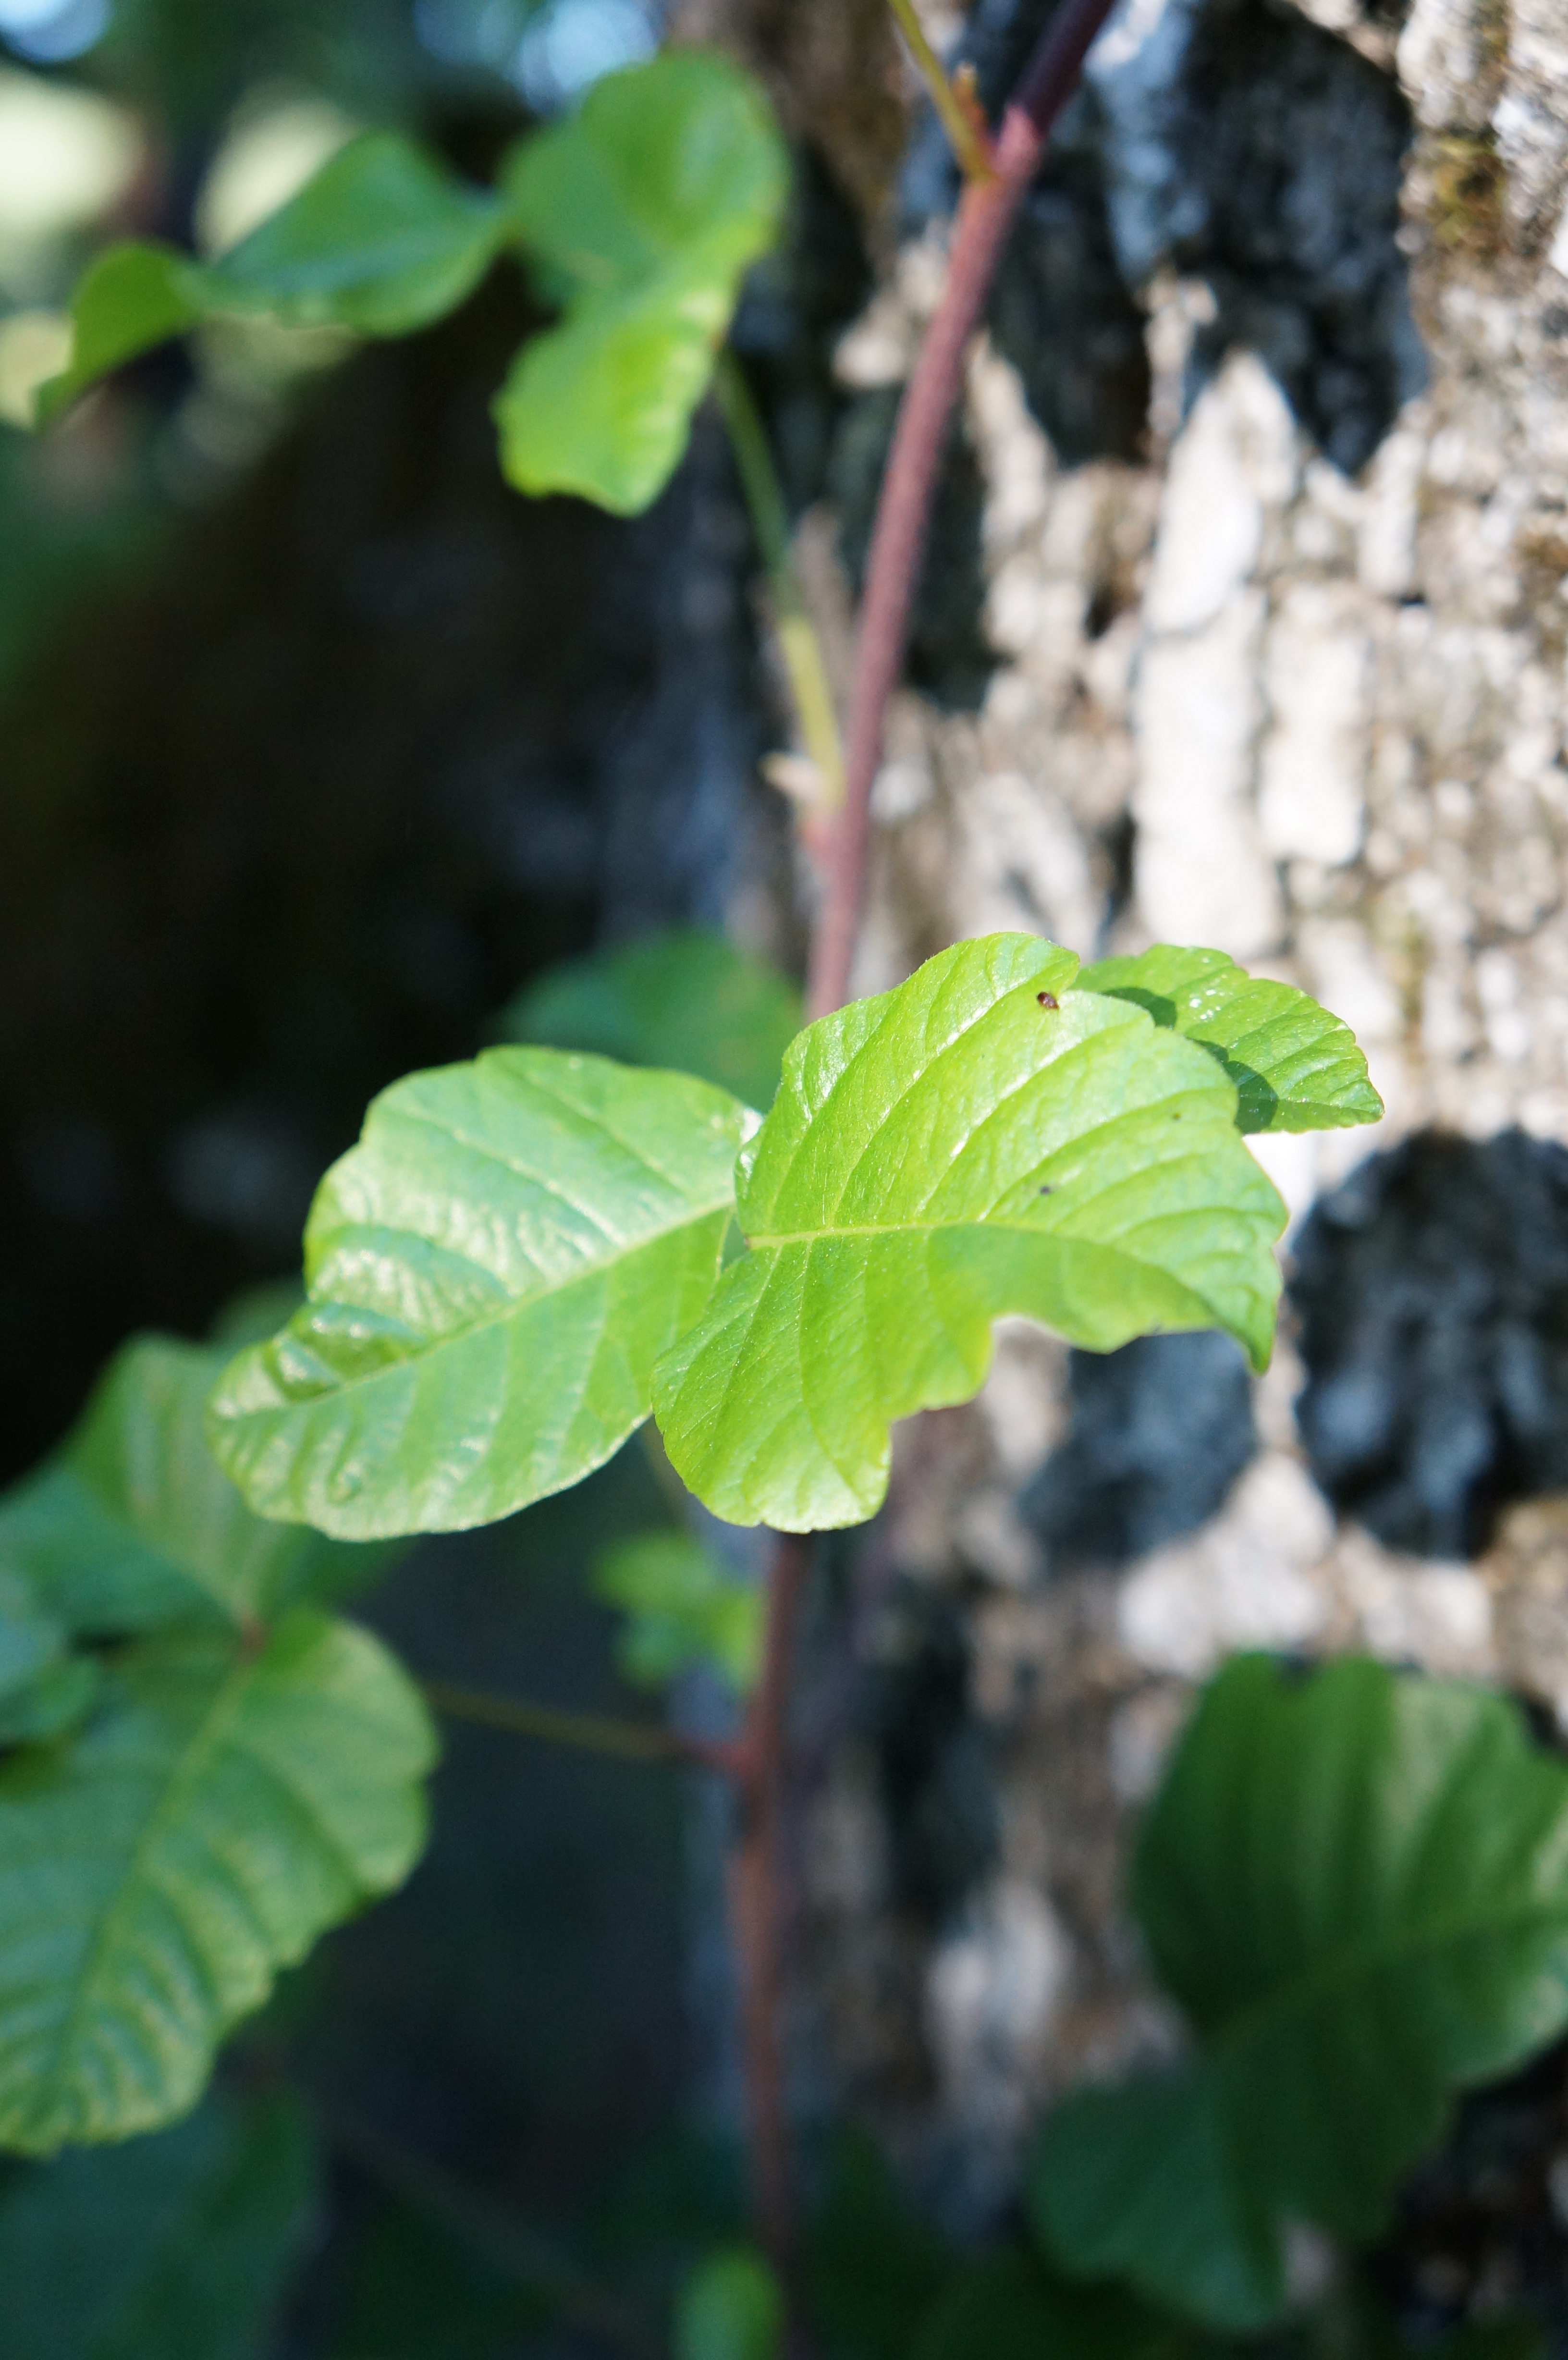
tree, branch, plant, leaf, environment, foliage, spring, herb, natural, botany, agriculture, flora, botanical, leaves, outdoors, vegetation, oak, horticulture, oak leaves, organic, plant stem, poison oak